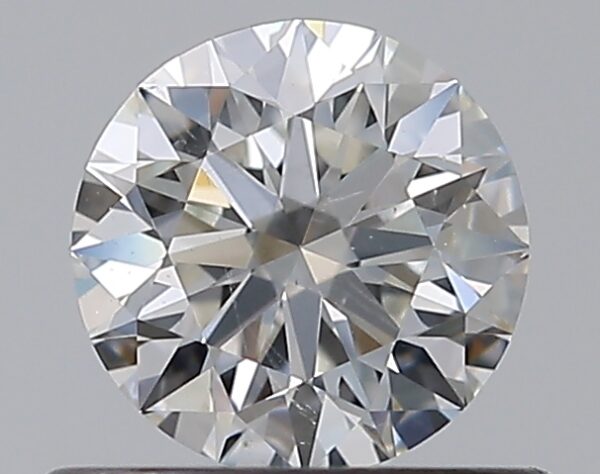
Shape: round
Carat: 0.5
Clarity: SI1
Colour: H
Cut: EX
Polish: EX
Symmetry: EX
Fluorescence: N
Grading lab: GIA
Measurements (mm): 5.07 x 5.09 x 3.16